70 Pine Street

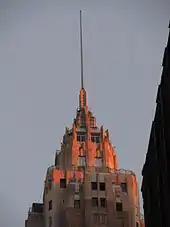
The spire as seen at sunset. The spire is made of metal and stands above a series of stone setbacks.

The top three floors were originally slated to contain Doherty's private penthouse apartment. The suite included a gym and a squash court, and Doherty's bed was mounted on a motorized platform that could slide out onto the terrace. He ultimately never lived in the space.